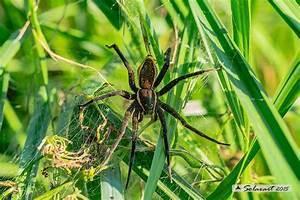
spider